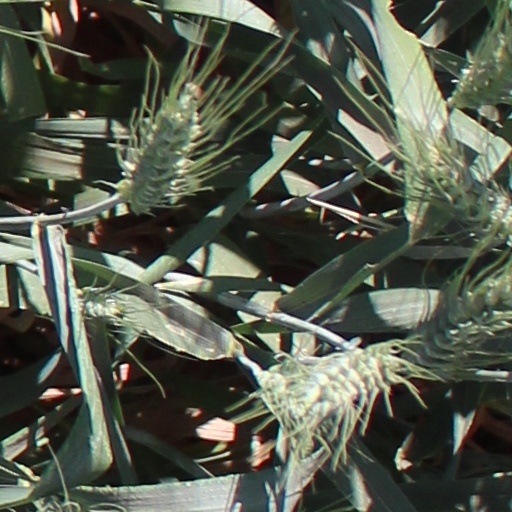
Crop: wheat